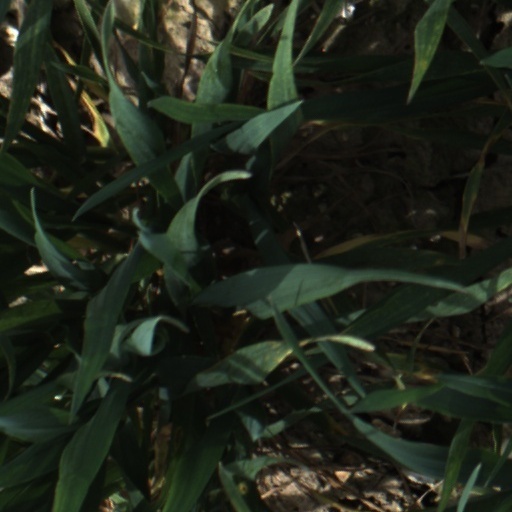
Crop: wheat